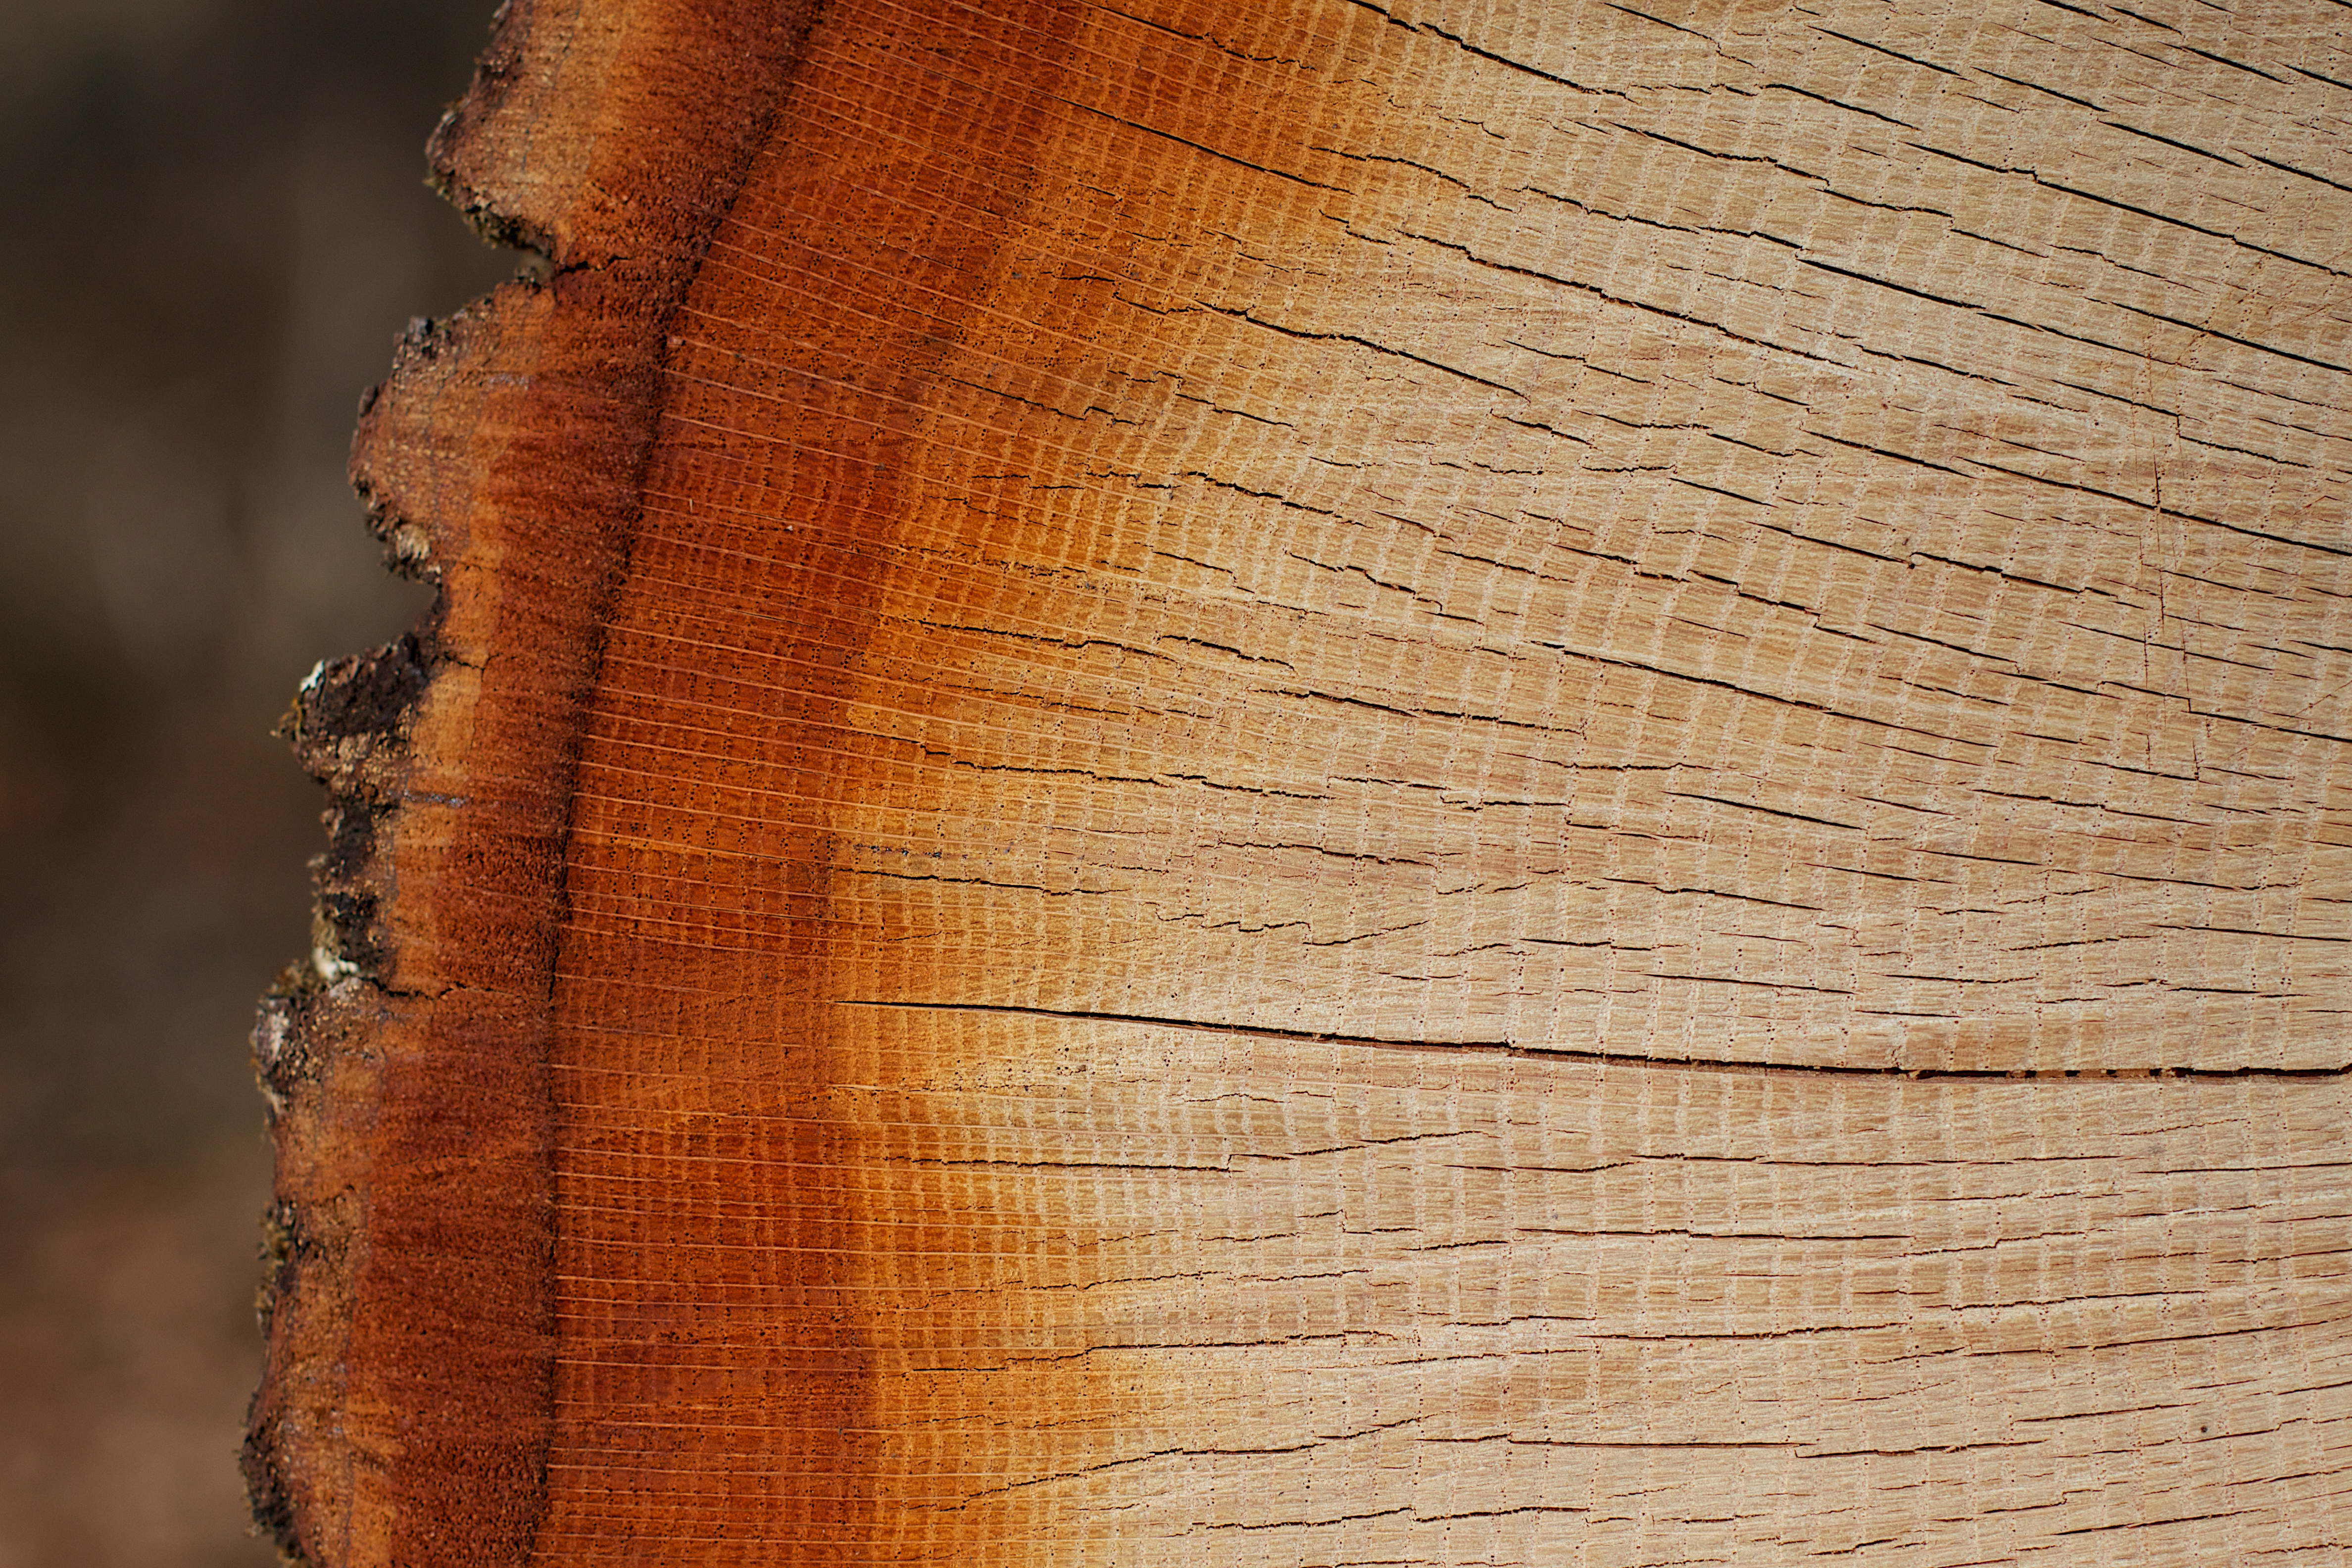
tree, wood, texture, leaf, trunk, lumber, close up, hardwood, carving, 2012366, man made object, grass family